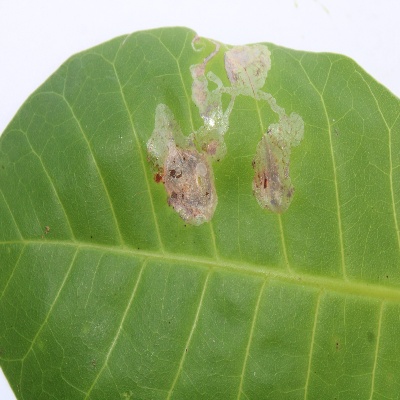
Crop: Cashew
Condition: leaf miner